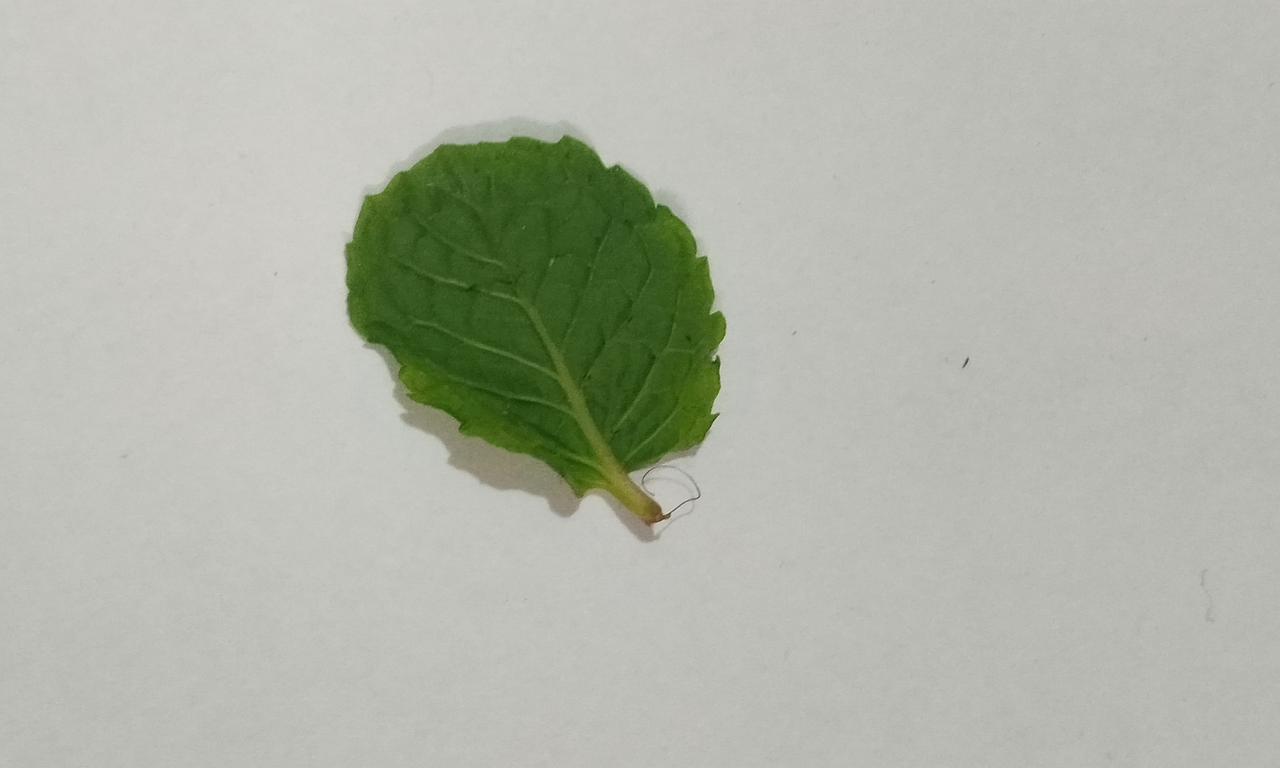
Label: Fresh